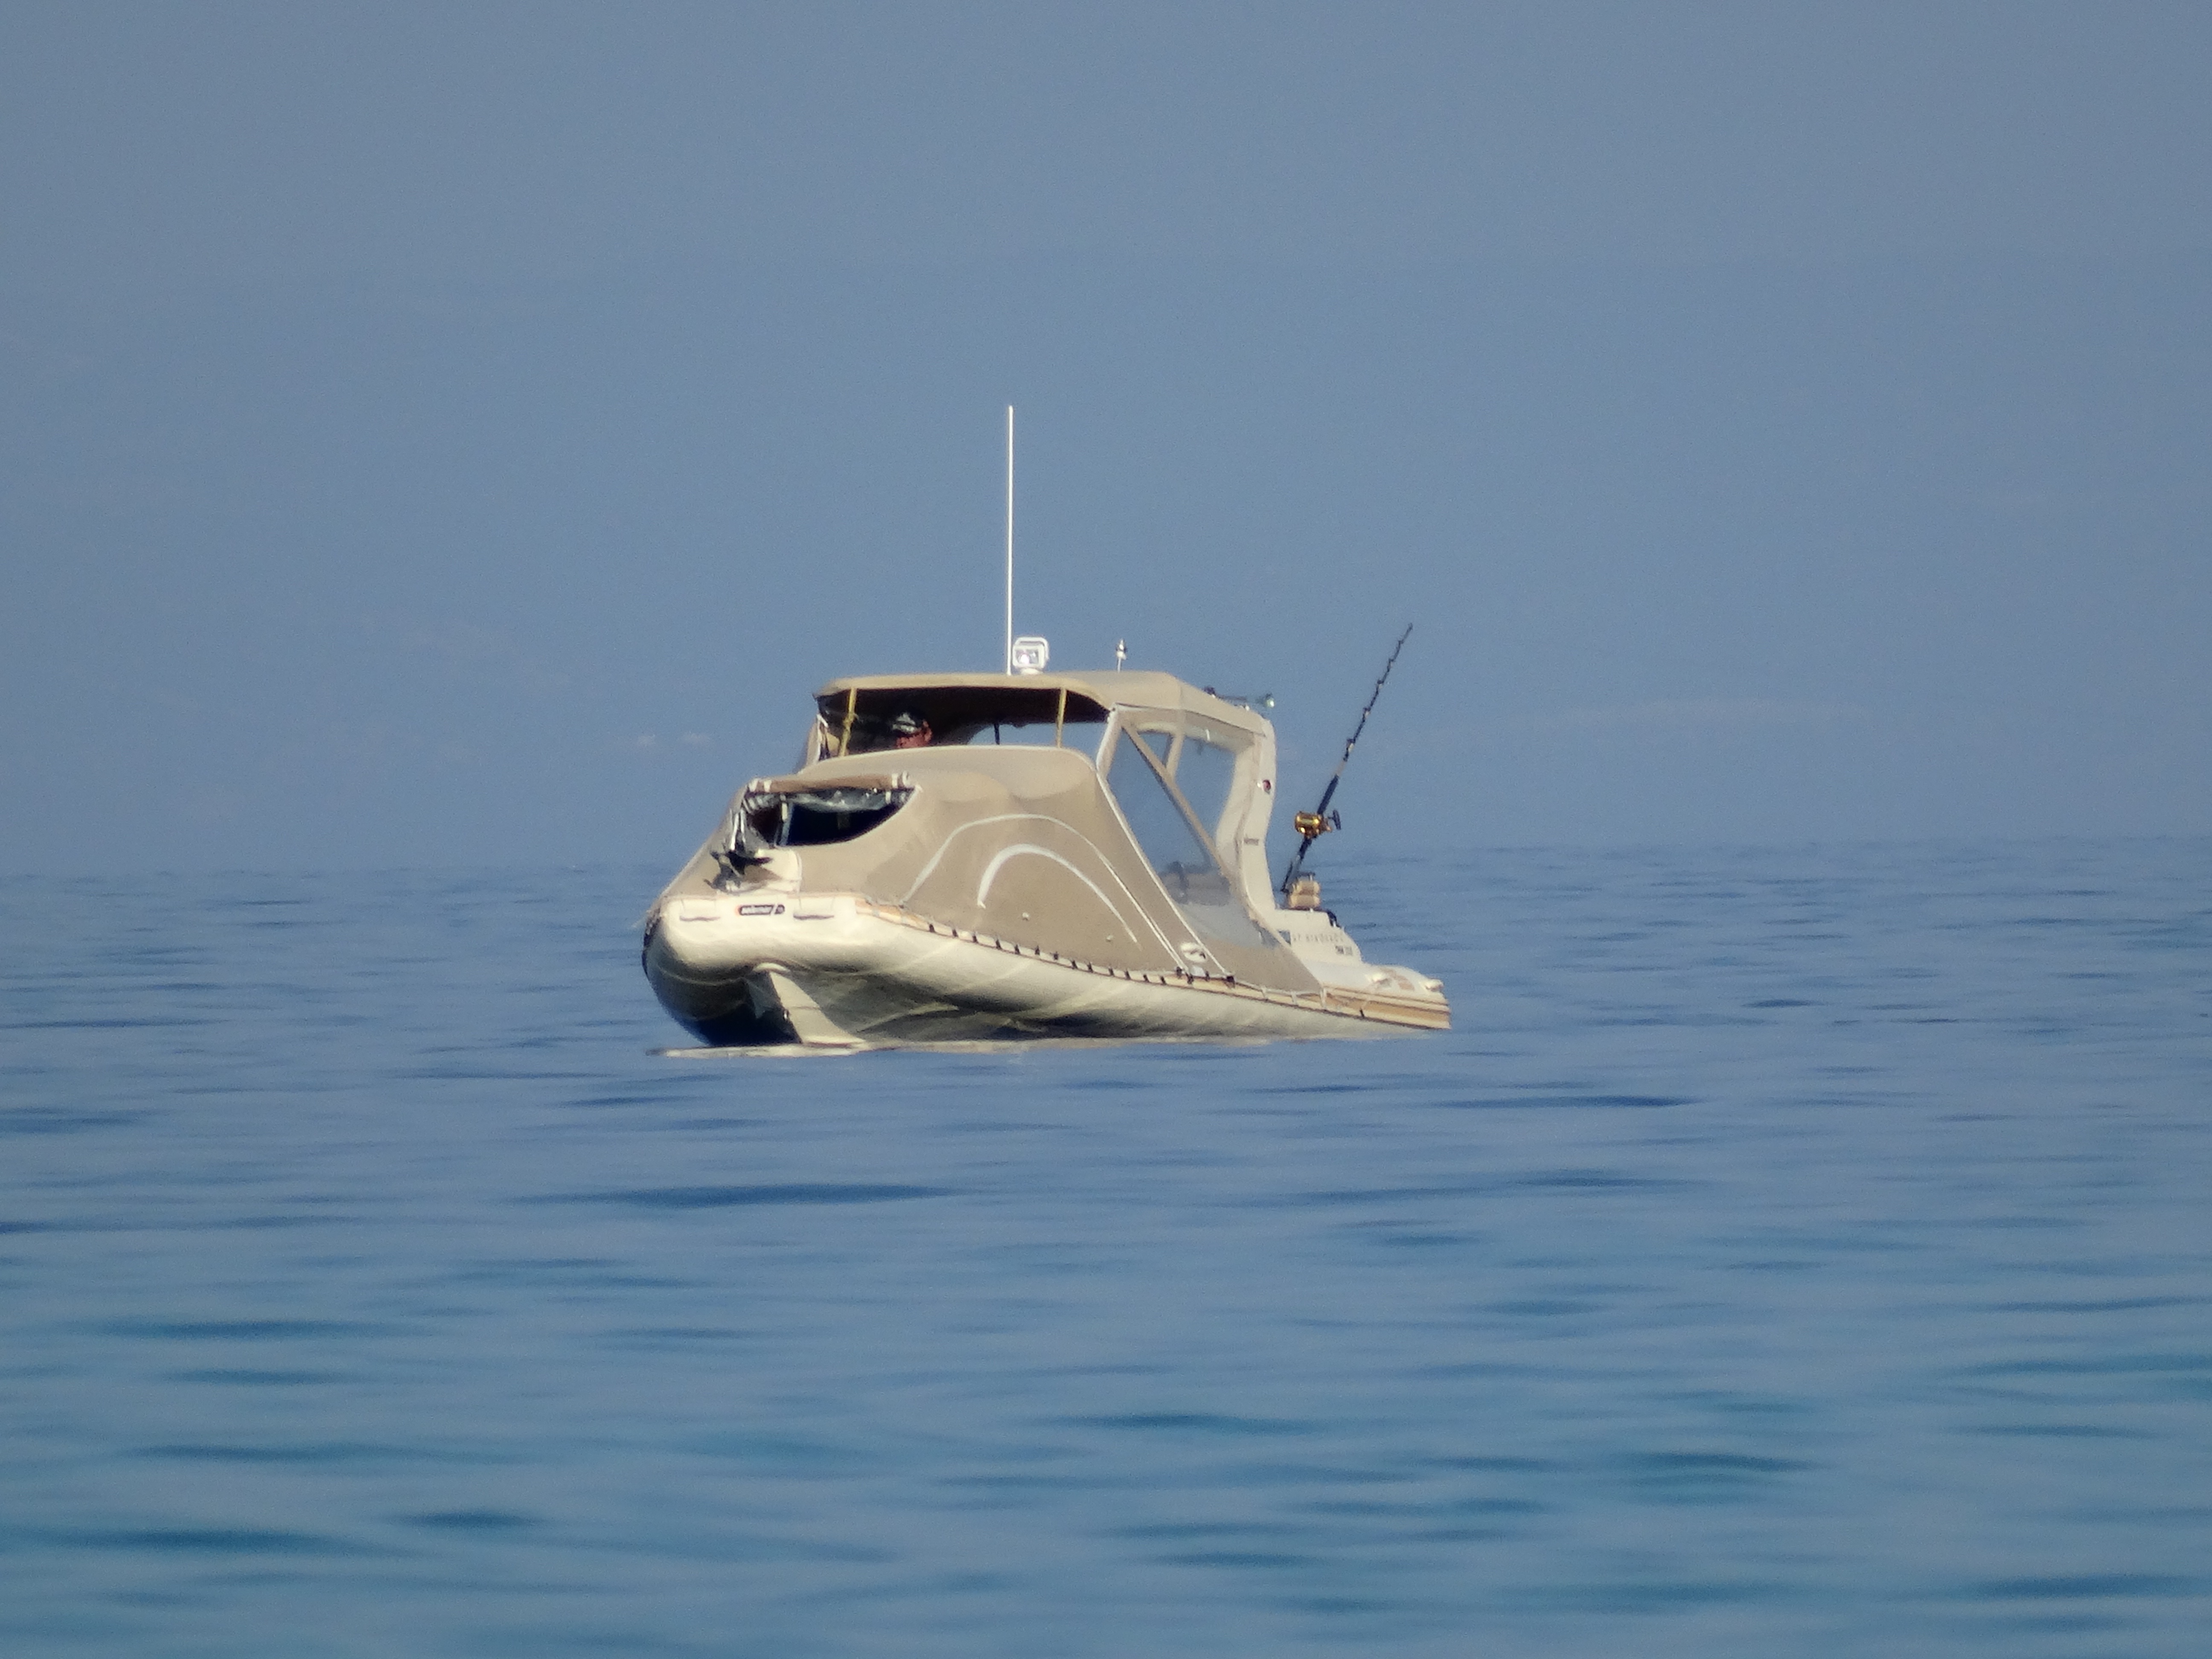
sea, boat, ship, vehicle, fishing, yacht, sailboat, great, boating, watercraft, ecosystem, catamaran, fishing vessel, passenger ship, luxury yacht, patrol boat